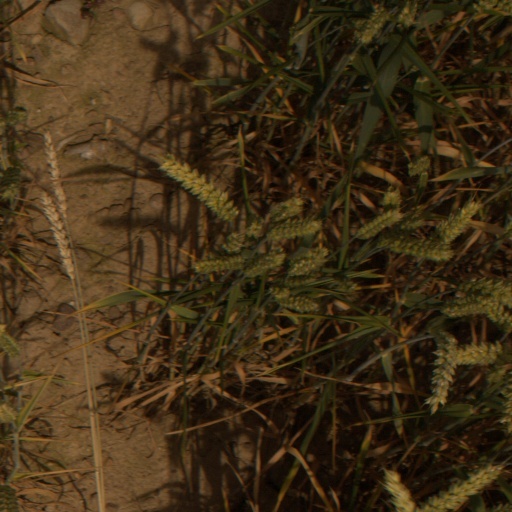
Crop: wheat